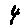
Label: 4